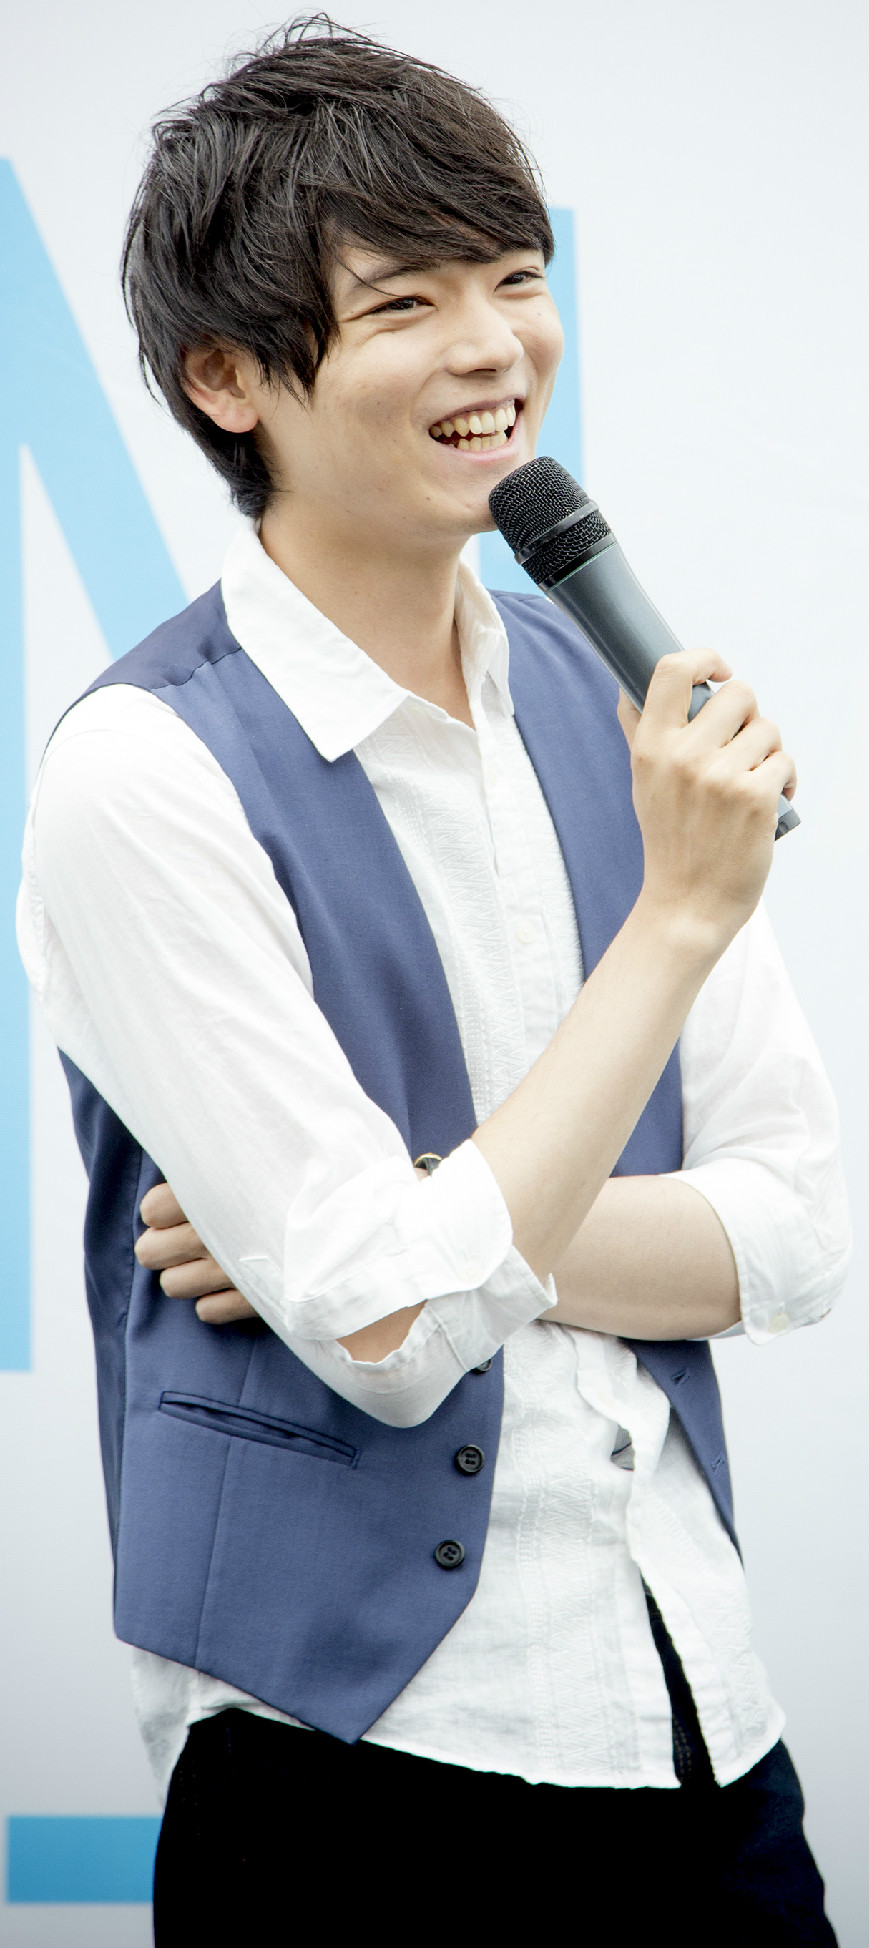
ยูกิ ฟูรูกาวะ

| name = ยูกิ ฟูรูกาวะ
| native_name = 古川 雄輝
| native_name_lang = ja
| image = Yuki Furukawa.jpg
| caption = ยูกิ ฟูรูกาวะ ที่งาน J-POP Summit Festival 2014 ในซานฟรานซิสโก รัฐแคลิฟอร์เนีย
| birth_place = โตเกียว, ญี่ปุ่น
| yearsactive = ค.ศ. 2010&ndash;ปัจจุบัน
| alma_mater = มหาวิทยาลัยเคโอ
| occupation = นักแสดง
| children = 1
 เป็นนักแสดงชาวญี่ปุ่น เขามีชื่อเสียงจากบท นาโอกิ อิริเอะ ในซีรีส์ทางโทรทัศน์เรื่อง "Mischievous Kiss: Love in Tokyo"ในปี ค.ศ. 2013 และภาคต่อเรื่อง "Mischievous Kiss 2: Love in Okinawa"
==ชีวิตส่วนตัว==
ฟูรูกาวะเกิดเมื่อวันที่ 18 ธันวาคม ค.ศ. 1987 ที่กรุงโตเกียว เขาและครอบครัวย้ายไปแคนาดาเมื่อเขาอายุได้เจ็ดขวบ เขาย้ายไปสหรัฐอเมริกาเมื่ออายุ 16 ปีในช่วงมัธยมศึกษาตอนปลาย และกลับมาญี่ปุ่นเพื่อศึกษาวิศวกรรมศาสตร์ที่มหาวิทยาลัยเคโอ ในเดือนมิถุนายน ค.ศ. 2019 เขาประกาศว่าแต่งงานแล้วและกำลังจะมีลูกคนแรก ในเดือนตุลาคม ค.ศ. 2019 ฟูรูกาวะและภรรยาประกาศผ่านทางบริษัทและทวิตเตอร์ของเขาว่าลูกสาวคนแรกคลอดแล้ว
ในเดือนเมษายน ค.ศ. 2024 ฟูรูกาวะประกาศทางอินสตาแกรมว่าออกจากโฮริโปรแล้ว และเป็นนักแสดงอิสระ
==อาชีพ==
ฟูรูกาวะเป็นที่รู้จักจากบทบาทที่ทำให้เขาแจ้งเกิดในปี ค.ศ. 2013 ในละครโทรทัศน์ญี่ปุ่นเรื่อง "Mischievous Kiss: Love in Tokyo" ซึ่งเขาได้รับบทนำเป็น นาโอกิ อิริเอะ เขานำเสนอภาพลักษณ์ใหม่ของบทมังงะคลาสสิกของอิริเอะ นาโอกิ และแสดงคู่กับ โฮโนกะ ยาฮางิ ที่รับบทเป็นคนรักของเขา ภายในสองเดือนหลังจากสมัครเข้าเวย์ปั๋ว เว็บไซต์จีนซึ่งเทียบได้กับทวิตเตอร์ เขามีผู้ติดตามเพิ่มขึ้นกว่า 500,000 คน「イタKiss」古川の微博大人気、開設2か月でフォロワー数50万突破 June 15, 2013 เนื่องจากความนิยมของเขาในประเทศจีน เขาจึงได้แสดงในละครเว็บเรื่อง "Mysterious Summer"ของ Fuji TV/iQiyi ซึ่งเป็นละครซีรีส์เรื่องแรกที่ญี่ปุ่นและจีนร่วมกันผลิต ซีรีส์นี้มีผู้ชมมากกว่า 60 ล้านครั้งบนแพลตฟอร์มวิดีโอออนไลน์ของจีน iQiyi และเผยแพร่ออนไลน์ในประเทศกว่า 35 ประเทศทั่วโลก
เขาเป็นนักแสดงชาวญี่ปุ่นคนแรกที่มีแฟนมีตติงในเซี่ยงไฮ้ ประเทศจีน จัดขึ้นเมื่อวันที่ 21 กรกฎาคม ค.ศ. 2013古川雄輝が上海で日本人俳優初のファンミ開催　中国で人気のワケとは？ニュース-ORICON STYLE- July 12, 2013
==ผลงาน==
===ละครโทรทัศน์===
| class="wikitable sortable"
|-
! ปี
! ชื่อเรื่อง
! บทบาท
! class="unsortable"|หมายเหตุ
! class="unsortable"|
|-
<!-- NEED SOURCE
|rowspan="4"| 2011
|"Asuko March!"
|Tetsuro Kishi
|
|
|-
|"Tonari no Akuma Chan"
|
|
|
|-
|"Boku to Star no 99 Nichi|99 days with the Superstar"
|Natsume Junkichi
|
|
|-
|"Bitter Sugar"
|Jun Kawasaki
|Episodes 7-8
|
|-
|2012
|"Rich Man, Poor Woman"
| Tomoki Kuga
|
|
|-
|2012-2013
|"Heaven's Ark"
|
|Episode 5
|
|-
|"Husband’s Lover"
|Yasushi Ishiguro
|
|
|-
| rowspan="2" | 2014
| "Bitter Blood"
| Namekawa
|
|
|-
|"Mysterious Summer"
| Narrator
|
|
|-
|2014
|"Mischievous Kiss: Love in Tokyo|Mischievous Kiss 2: Love in Tokyo"
|Naoki Irie
|Lead role
|
|-
|rowspan="2" |2015
|"Stone's Cocoon"
|Yokoi
|
|
|-
|"5-ji Kara 9-ji Made: Watashi ni Koi Shita Obōsan|From Five To Nine
|Mishima Satoshi
|
|
|-
|2016
|"Crystal's Beating"
|Yaginuma Masato
|
|
|-
|rowspan="2"|2017
|"Key person of interest detective#Television drama|Key person of interest detective"
|Toma Shimon
|
|
|-
|rowspan="4"|2018
|"Gohan Taisakushitsu"
|Shoichi Sera
|
|
|-
|"Love Rerun"
|Shohei Machida
|
|
|-
|"Ten (manga)|Ten: Tenhodori No Kaidanji"
|Hiroyuki Ogawa
|
|
|-
|"Harassment Game"
|Kotaro Yazawa
|
|
|-
|rowspan="2"|2019
|"One Page Love"
|Yuri Hoshino
|
|
|-
|"Evil's Wave"
|Masato Yaginuma
|Lead role; mini-series
|
-->
|rowspan="1"| 2013
|"Yae's Sakura"
|ฮิโรมิจิ โคซากิ
|ละครไทงะ
|
|-
|2013–14
|"Mischievous Kiss: Love in Tokyo"
|นาโอกิ อิริเอะ
|2 ฤดูกาล
|
|-
|rowspan="2"|2017
|"Erased (manga)|Erased"
|ซาโตรุ ฟูจินูมะ
|บทบาทนำ
|
|-
|"Beppinsan"
|เค็นตาโร มูราตะ
|"อาซาโดระ"
|
|-
|rowspan="3"|2020
|"Line no Kotae Awase: Otome to kanchigai"
|ยาซูอิ สึกาซะ
|บทบาทนำ
|
|-
|"People Who Don't Work"
|เคตะ นิตตะ
|
|
|-
|"O Maidens in Your Savage Season"
|โทโมอากิ ยามางิชิ
|
|
|-
|2022
|"Kami-sama no Ekohiiki"
|คามิซามะ
|
|
|-
|2024
|"Golden Kamuy|Golden Kamuy: Hokkaido Tattooed Prisoners Scramble Arc"
|ยาซากุ เอโดไง
|
|
|-
|
===ภาพยนตร์===
| class="wikitable sortable"
|-
! ปี
! ชื่อ
! บทบาท
! class="unsortable"|หมายเหตุ
! class="unsortable"|
|-
<!-- NEED SOURCE
| rowspan="2" |2011
|"Men's Egg Drummers"
|Keita
|
|
|-
| "High School Debut (film)|High School Debut"
| Yui Asaoka
|
|
|-
|rowspan="2" | 2013
| "Beyond the Memories"
| Kiyomasa Komine
|
|
|-
| "The Eternal Zero"
|
|
|
|-
| rowspan="3" | 2014
| " Wo Ai Ni in Tokyo"
| Bando Tamotsu
| Short Film
|
|-
| "Wood Job!"
| Shoji Hasegawa
|
|
|-
| "Disconcerto"
| Detective Sawada
|
|
|-
| rowspan="3" |2016
| "Litchi☆Hikari Club"
| Zera
|
|
|-
|"Taiyou"
|Morishige
|
|
|-
| "L"
| Oves
|
|
|-
| rowspan="2" |2017
| "Laughing Under the Clouds"
| Abe no Sousei
|
|
| 2018
| "My Little Monster"
| Yuzan Yoshida
|
|
|-
| 2019
| "Murders at the House of Death"
|
|
|
|-
-->
|-
| 2015
| " Nōnai Poison Berry|Poison Berry in My Brain "
| เรียวอิจิ ซาโอโตเมะ
|
|
|-
| 2018
| "Colours of Wind"
| เรียว/ริว
| Lead role
|
|-
| rowspan="2" | 2020
| "Restart After Come Back Home"
| มิตสึโอมิ โคซูกะ
| บทบาทนำ
|
|-
| "Love Me, Love Me Not (manga)|Love Me, Love Me Not"
| โซตะ อินูอิ
|
|
|-
|
===มิวสิควิดีโอ===
| class="wikitable" style="width:550px"
|-
! width=10|ปี
! เพลง
! ศิลปิน
! หมายเหตุ
!
|-
| 2016
| "Heaven's Door: Hi no Ataru Basho"
| Chise Kanna
|
|
|-
|
<!-- NEED SOURCE
== รางวัล ==
| class="wikitable"
!ปี !! รางวัล !! หมวดหมู่ !! งาน !! ผลลัพธ์ !!
|-
| 2015
| DramaFever#DramaFever Awards|3rd Annual DramaFever Awards
| Best Couple
| "Mischievous Kiss: Love in Tokyo|ItaKiss 2: Love in Tokyo"
|
|
|-
|
-->
==อ้างอิง==
==แหล่งข้อมูลอื่น==

* Official Horipro profile
*
*
*
*
หมวดหมู่:บุคคลที่เกิดในปี พ.ศ. 2530
หมวดหมู่:บุคคลที่ยังมีชีวิตอยู่
หมวดหมู่:ศิษย์เก่าจากมหาวิทยาลัยเคโอ